NASA-ESA Mars Sample Return

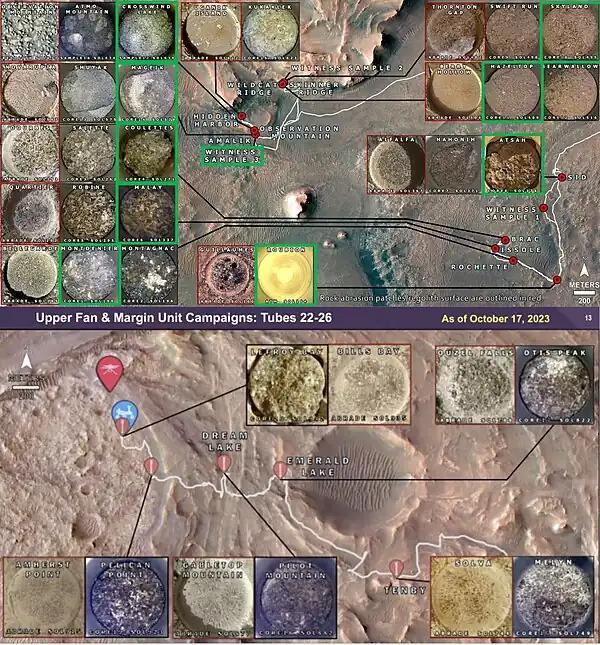

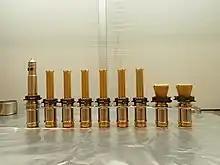
"Perseverance"s sampling bits

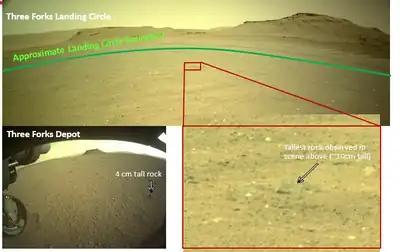

The Mars 2020 mission landed the Perseverance rover in Jezero crater in February 2021. It collected multiple samples and packed them into cylinders for later return. Jezero appears to be an ancient lakebed, suitable for ground sampling.